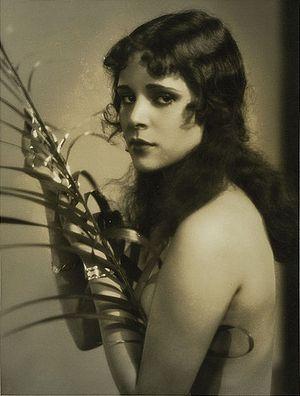
Dorothy Janis, née Dorothy Penelope Jones, le 19 février 1912 à Dallas aux États-Unis, morte le 10 mars 2010 à Paradise Valley aux États-Unis, est une actrice américaine du cinéma muet. Elle est repérée, en raison de sa beauté, alors qu'elle visite un cousin dans les studios de la Fox Film Corporation, en 1927. Elle épouse Wayne King, le 21 mars 1932, avec qui elle reste mariée, jusqu'à sa mort, le 16 juillet 1985. Elle vit à Paradise Valley, à partir de 1959, jusqu'à sa mort. Elle est enterrée au All Saints Episcopal Church Cemetery à Phoenix.
Ruth Harriet Louise est une photographe américaine, la première à Hollywood. Elle était responsable des portraits à la Metro-Goldwyn-Mayer de 1925 à 1930.